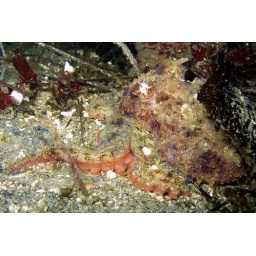
one of several I saw in the sand near the base of the wall last night.